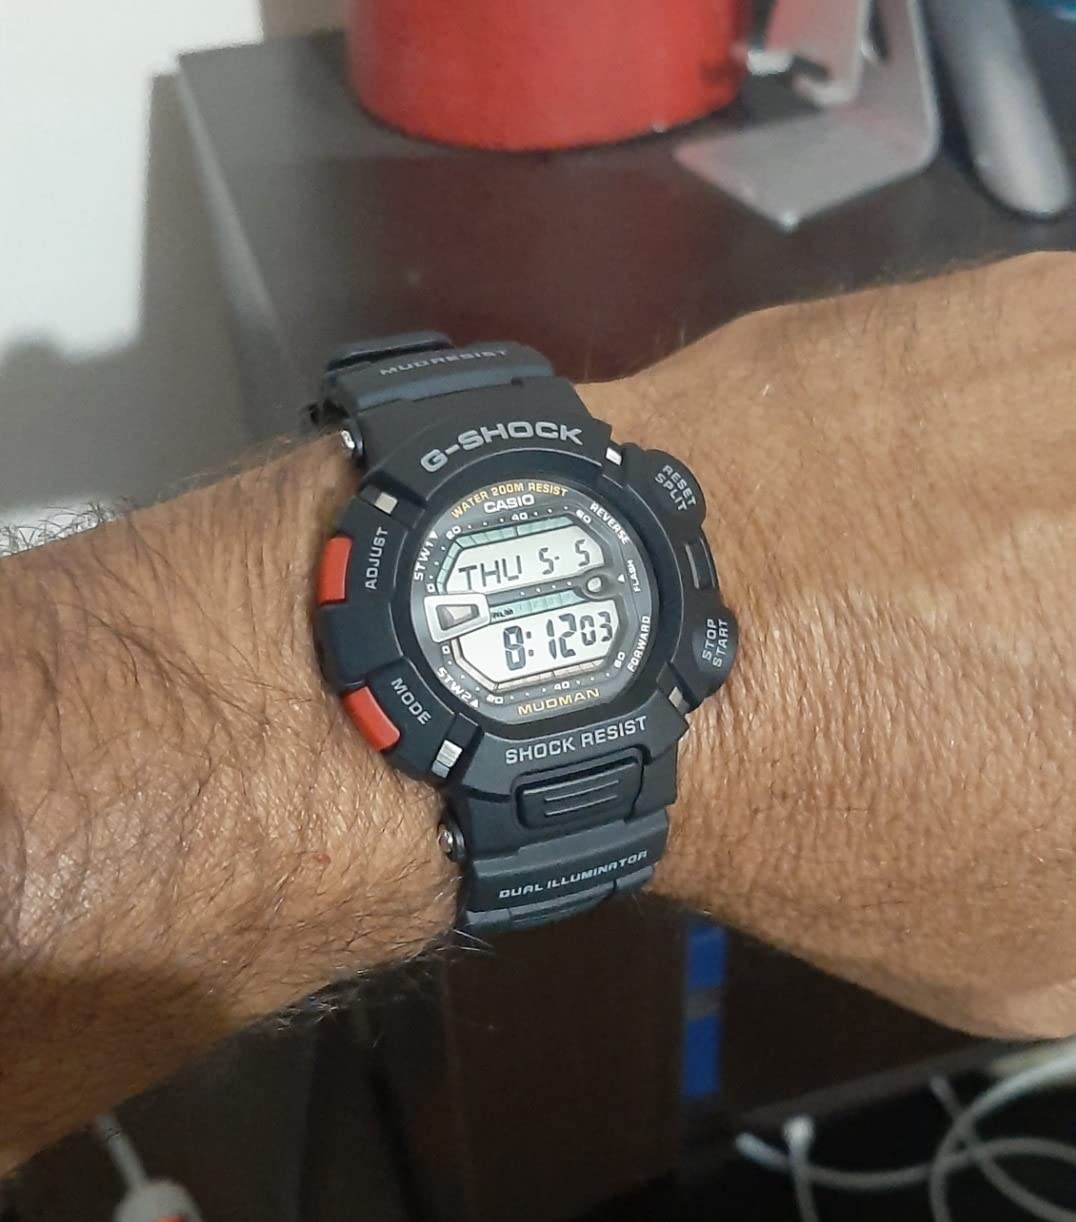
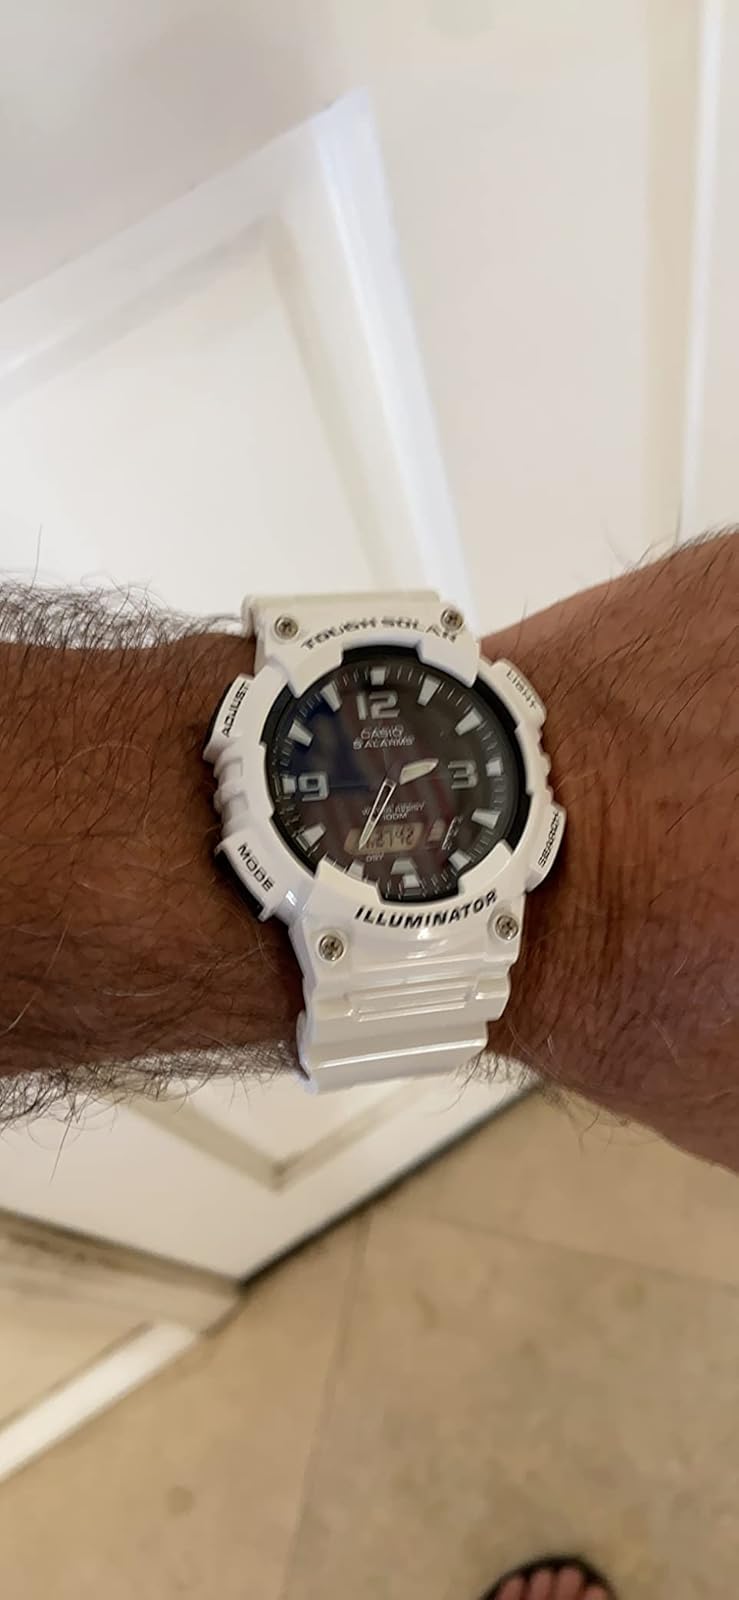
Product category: accessories_watch
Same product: no